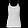
Label: T - shirt / top